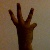
The image shows a hand gesture representing the number 6 in Indian Sign Language.